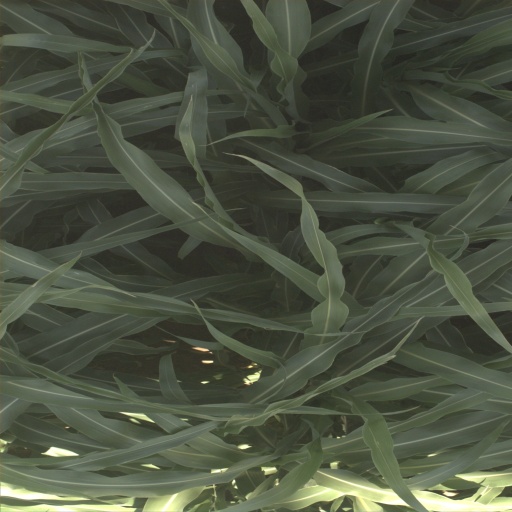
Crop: sorghum